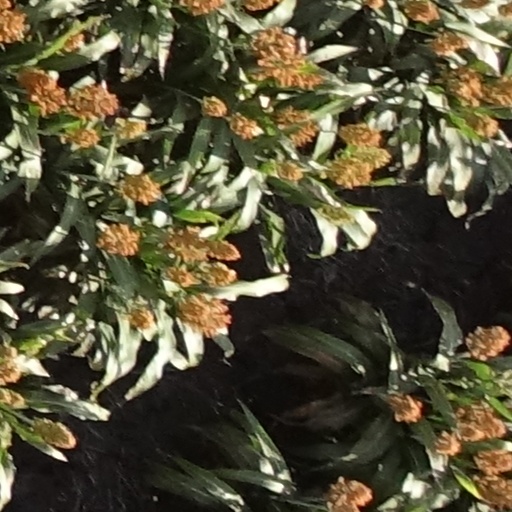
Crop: sorghum